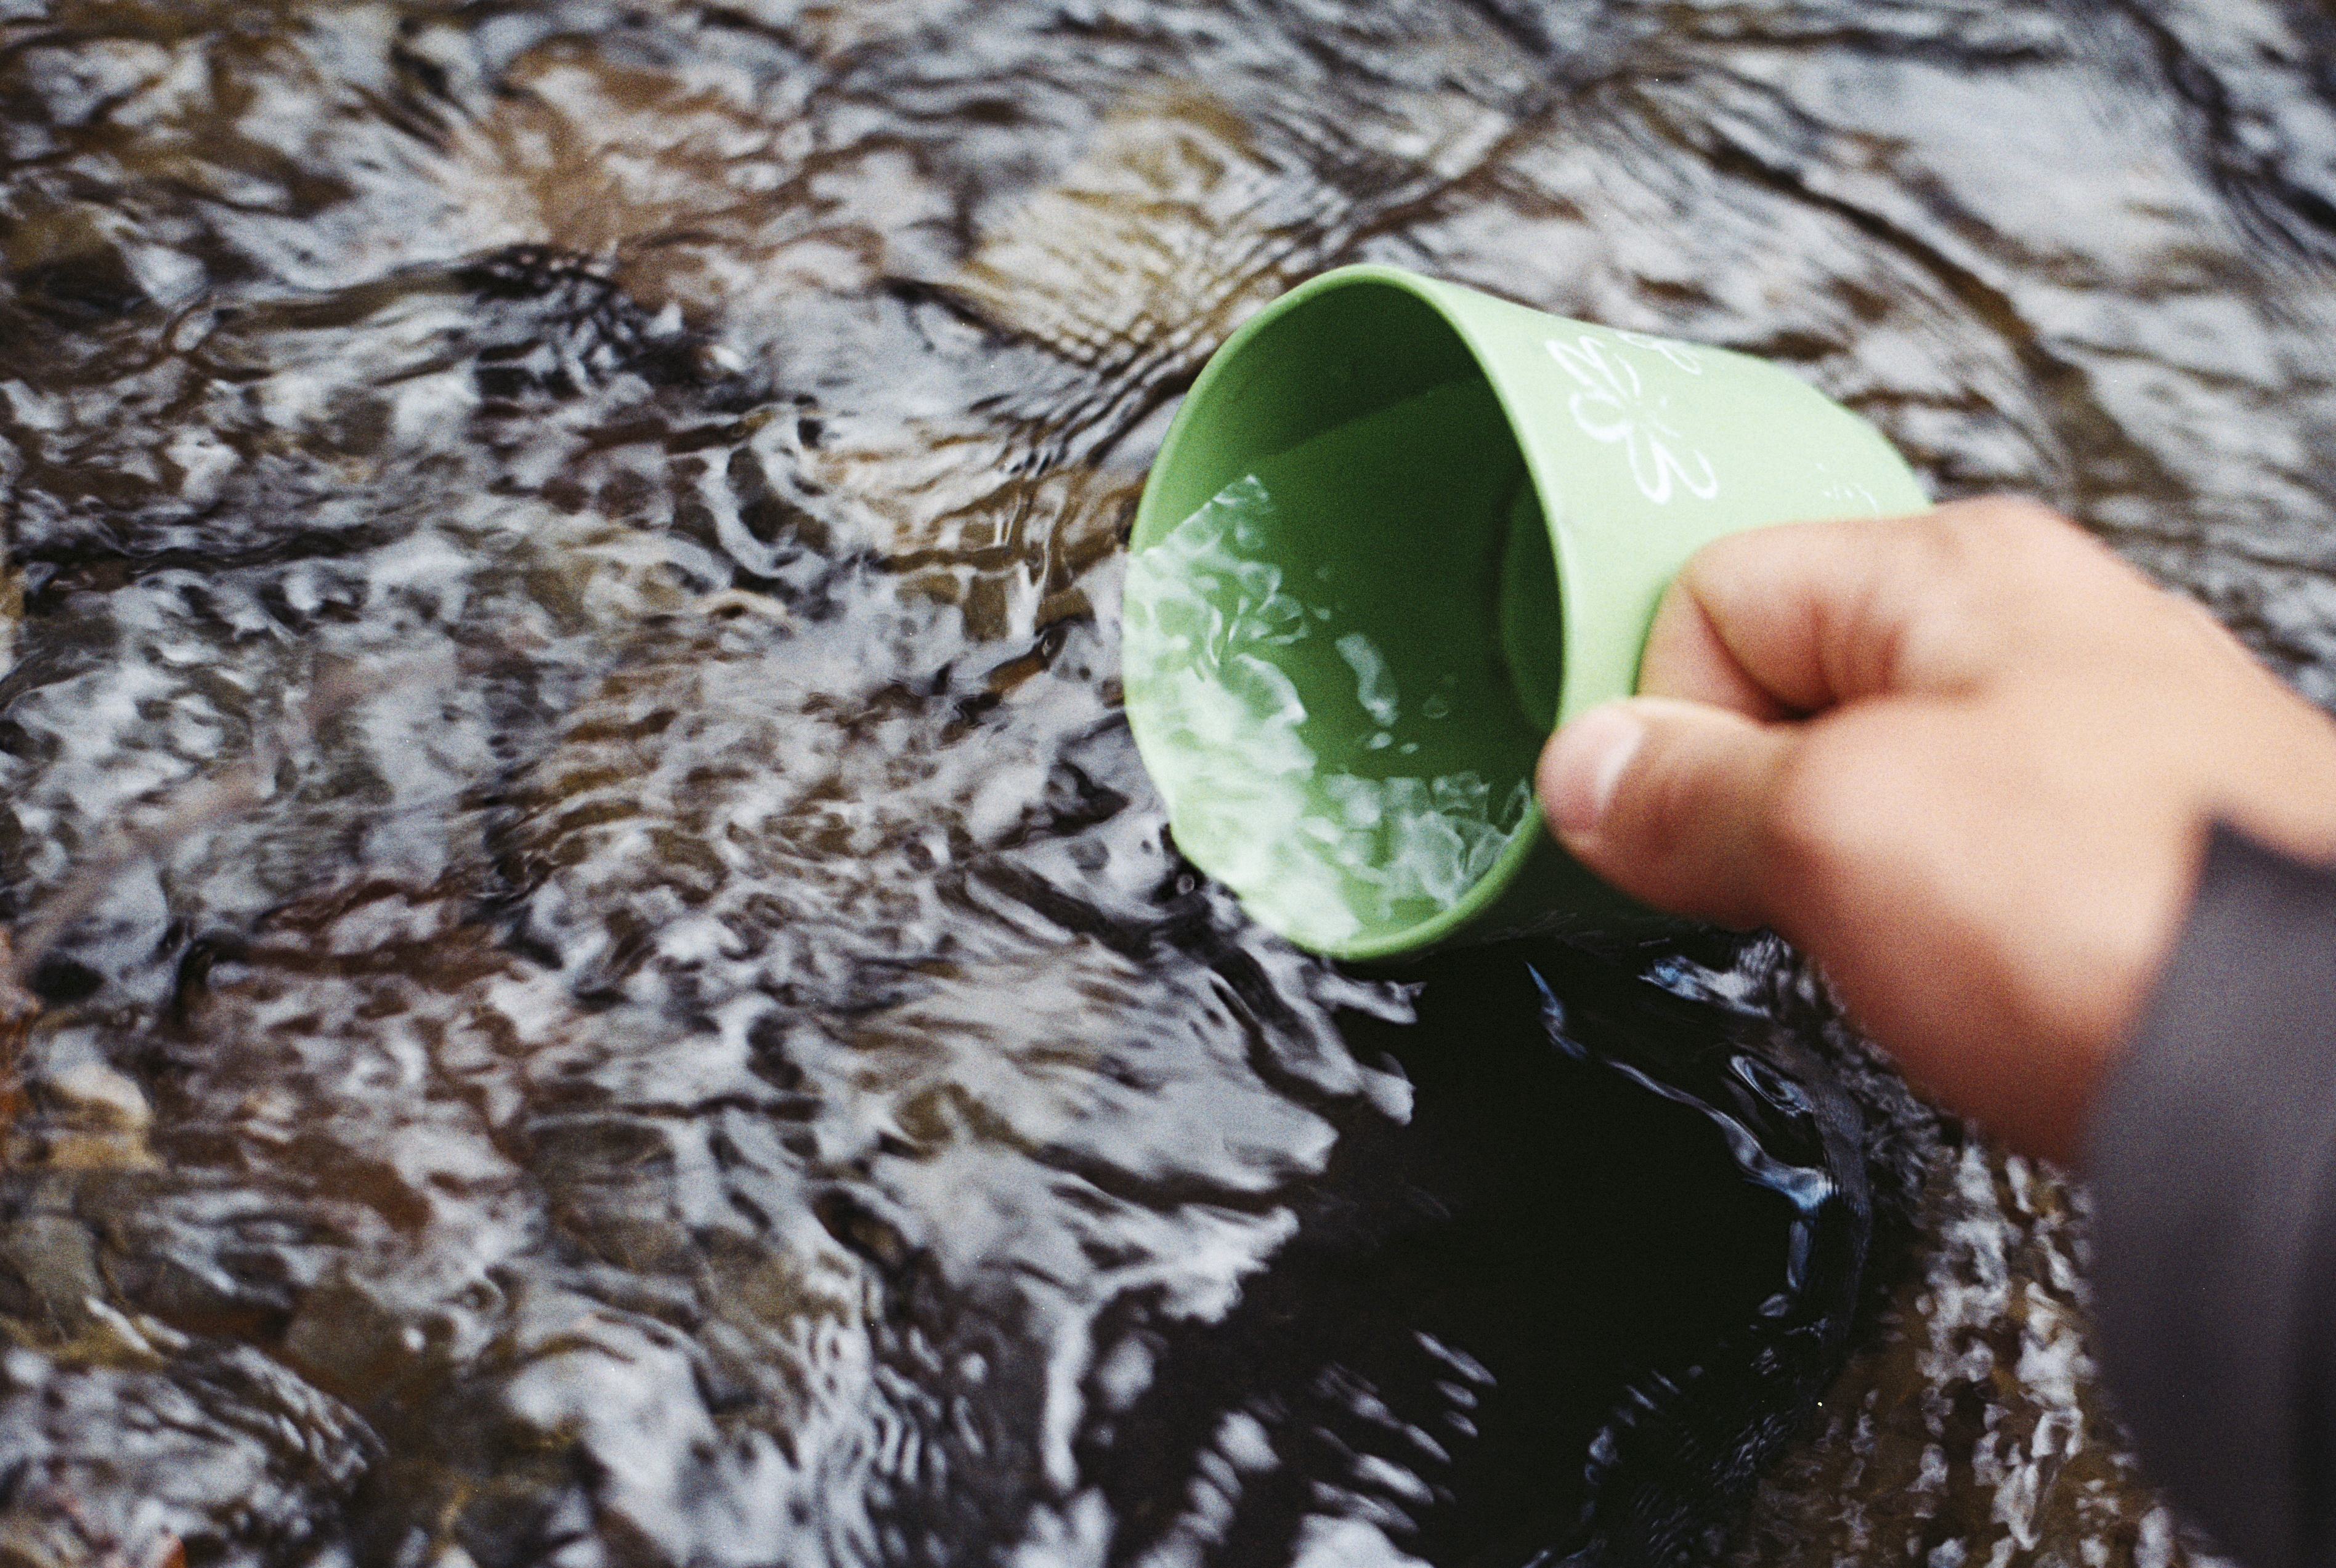
tree, water, nature, branch, plant, leaf, flower, adventure, cup, green, hike, clean, soil, camping, mug, flora, season, close up, coconut, drinking, survival, macro photography, fresh water, bushcraft